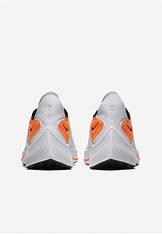
Brand: Nike
Model: Exp X14